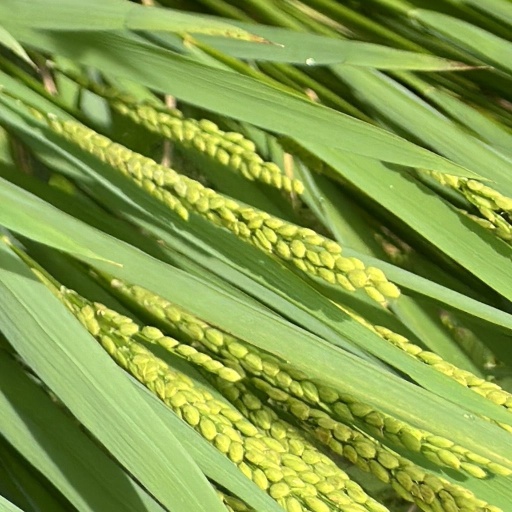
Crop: rice